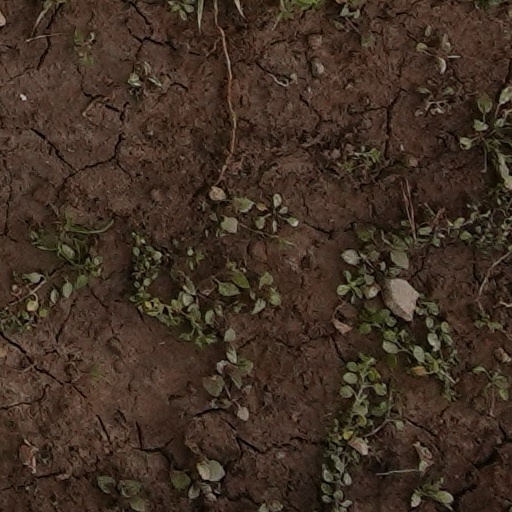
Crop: wheat